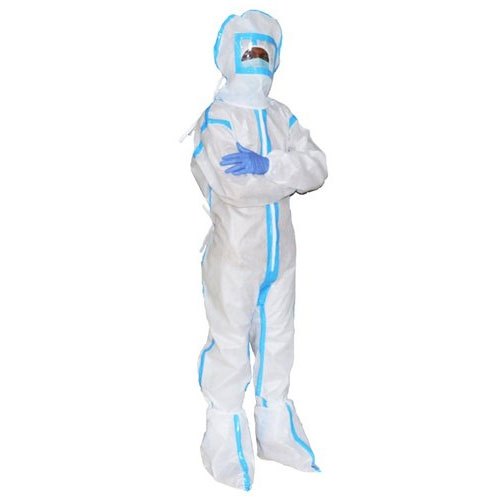
Objects detected:
Gloves
Coverall